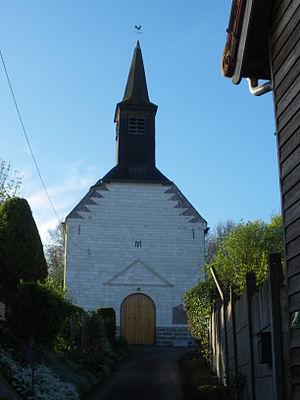
Vue de l'église Saint-Jacques de Monchiet.
Monchiet est une commune française située dans le département du Pas-de-Calais en région Hauts-de-France.